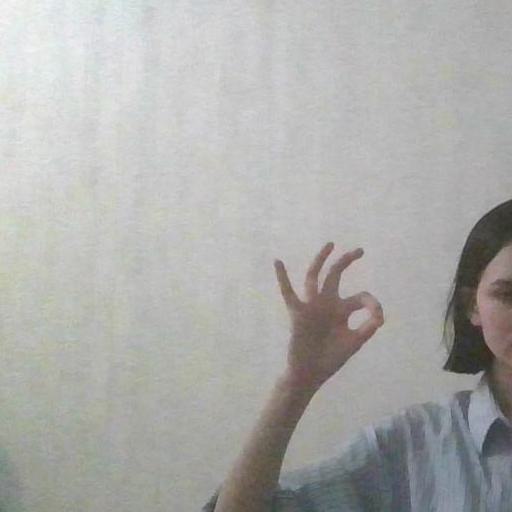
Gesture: ok